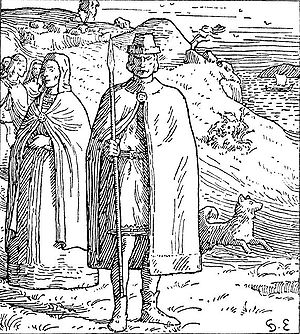
Tore Hund
Tore Hund
Tore Hund, var en norsk vikingehøvding fra Bjarkøy, Troms i det nordlige Norge.